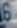
Number: 6